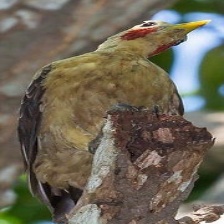
Species: CREAM COLORED WOODPECKER
Scientific name: CELEUS FLAVUS